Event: Nepal Earthquake
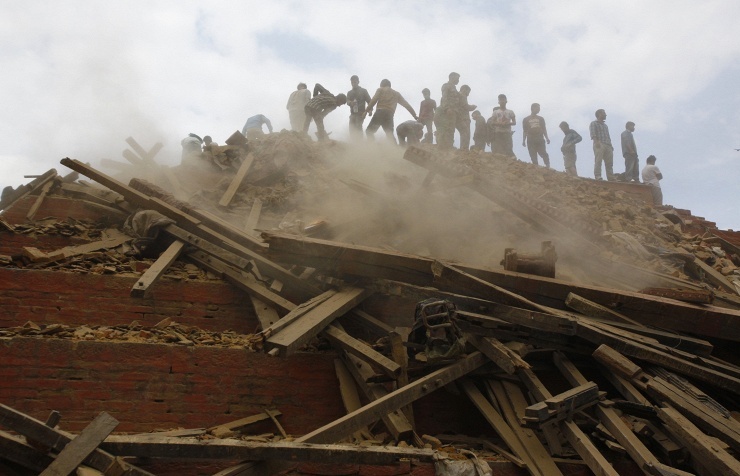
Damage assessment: damage